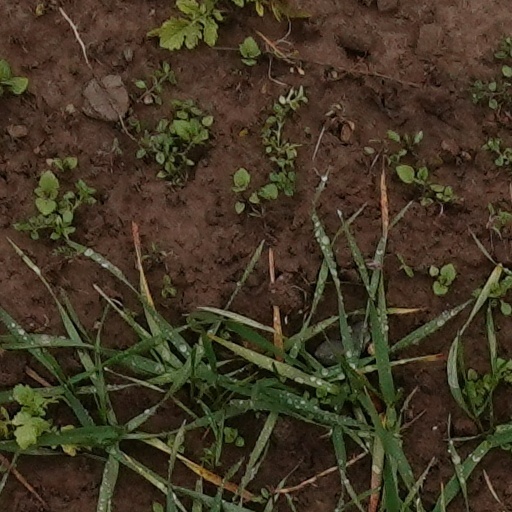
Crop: wheat